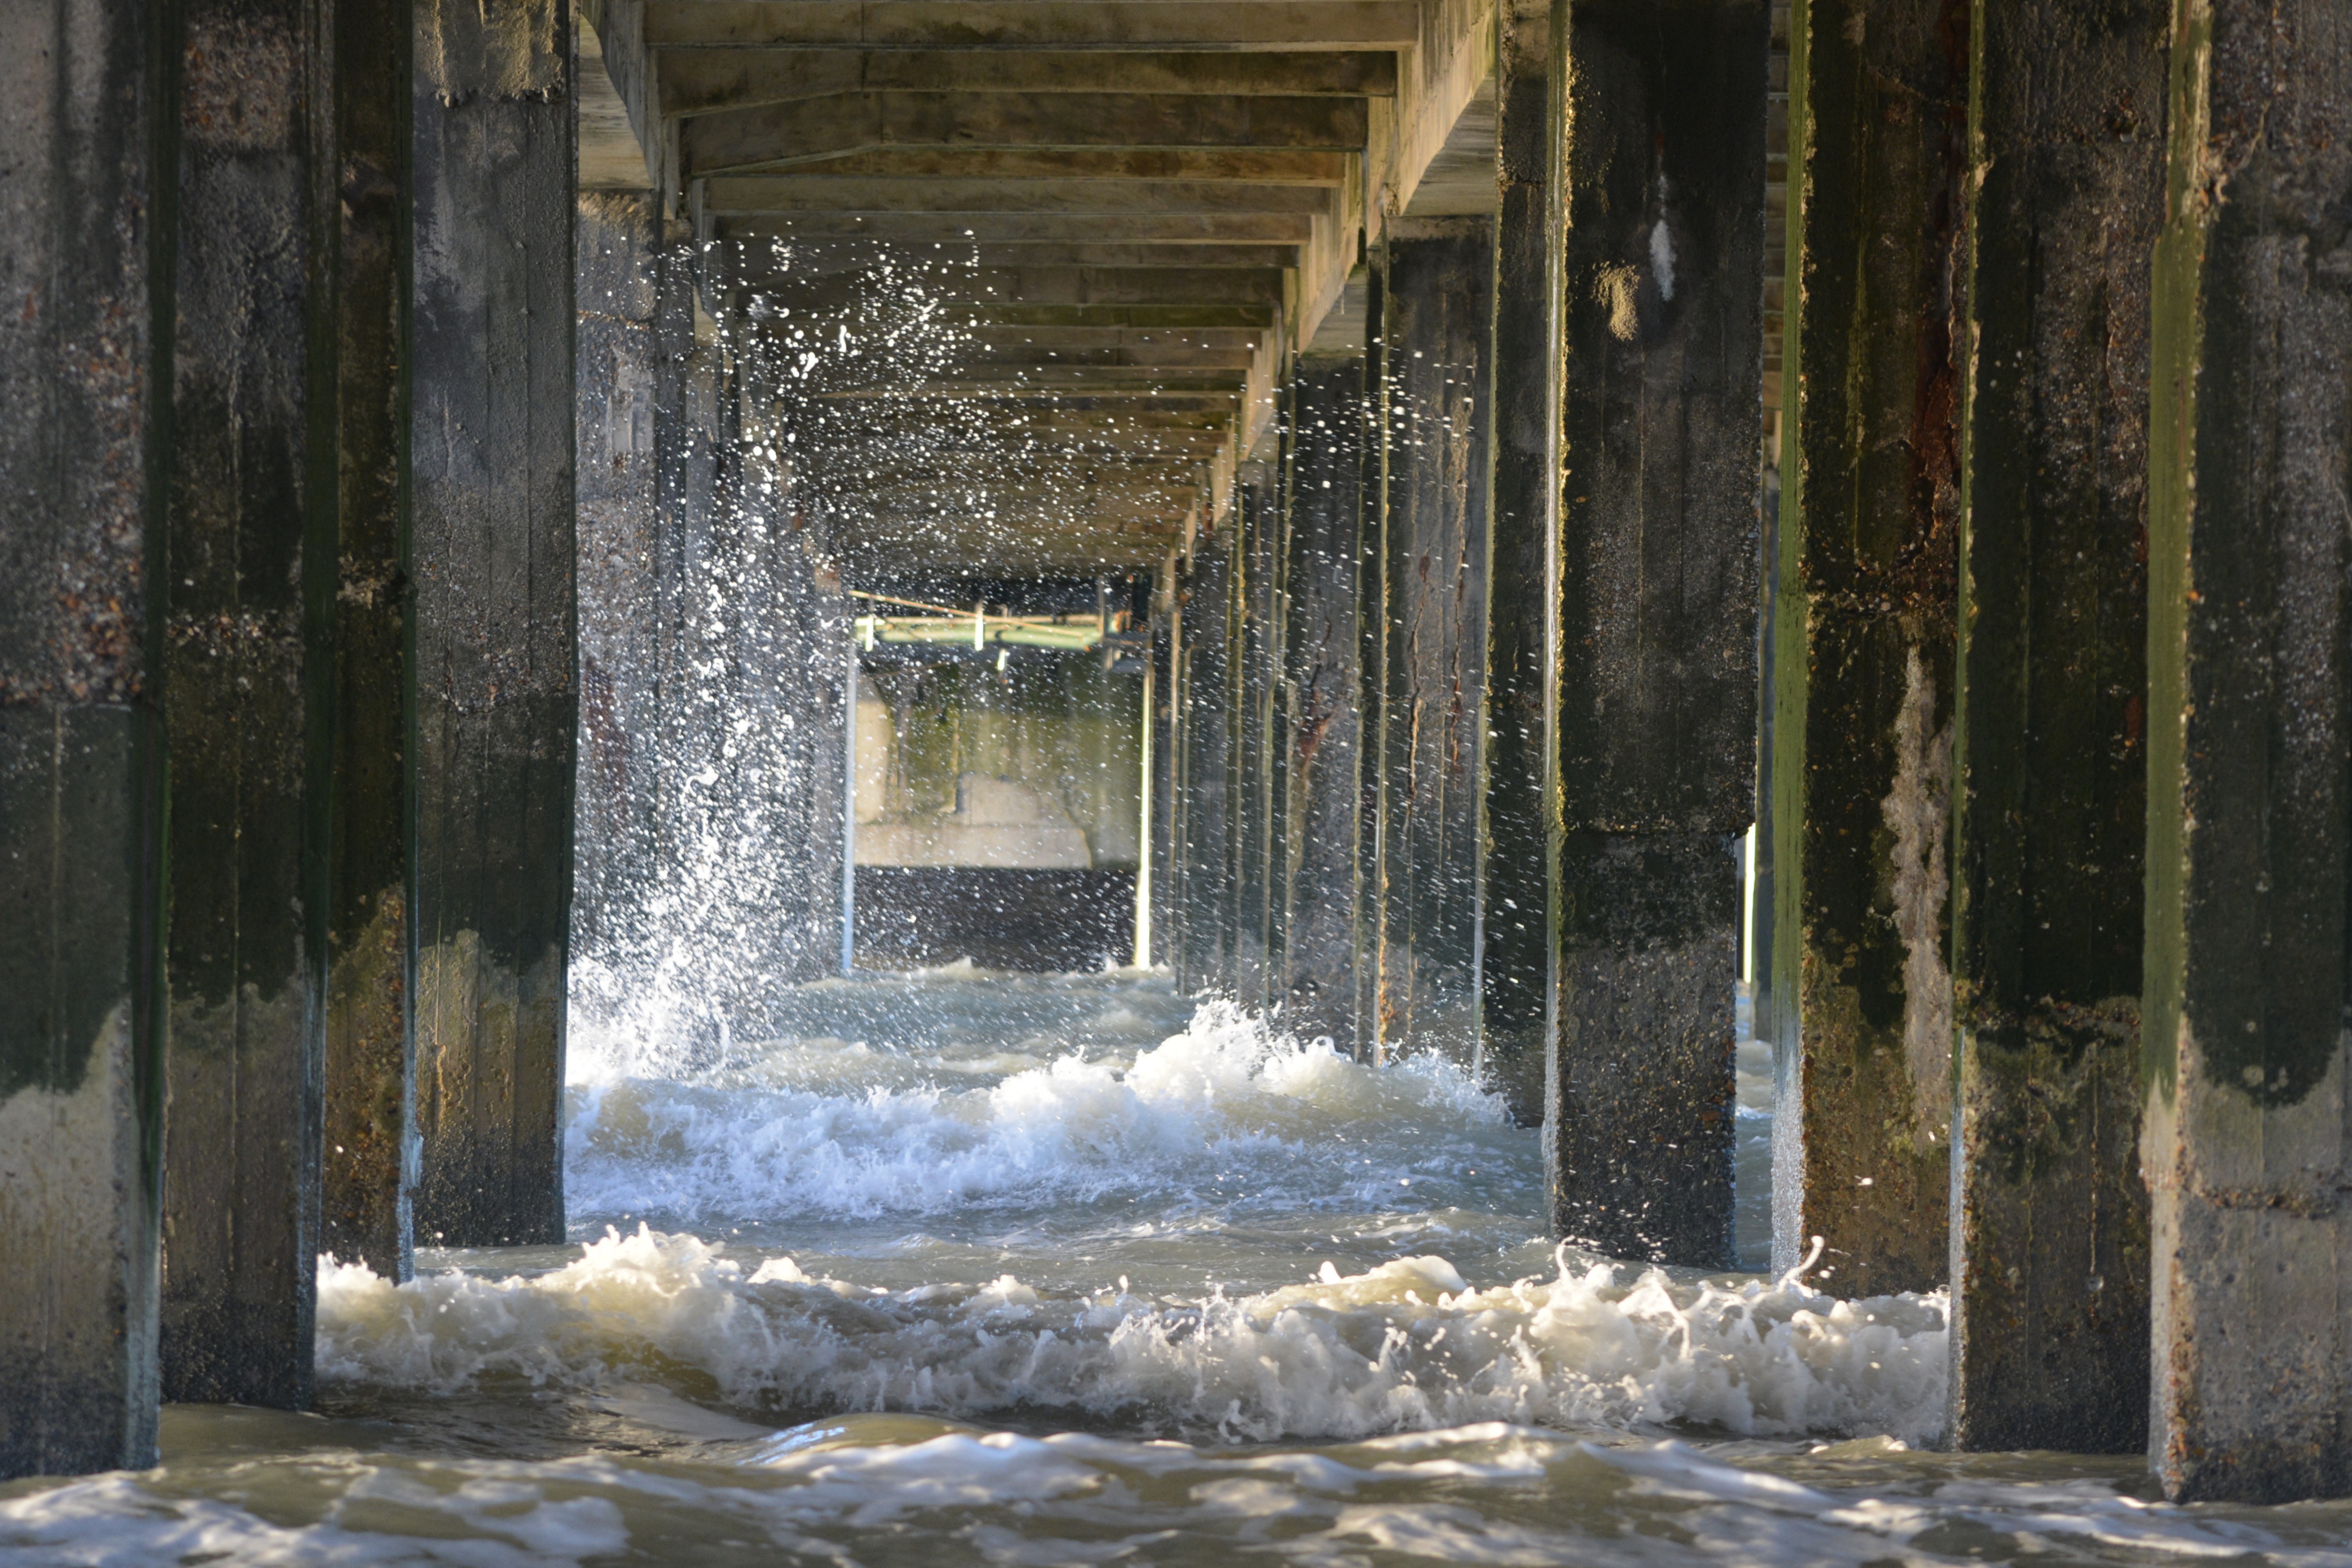
sea, water, nature, waves, pillars, water feature